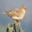
Label: bird